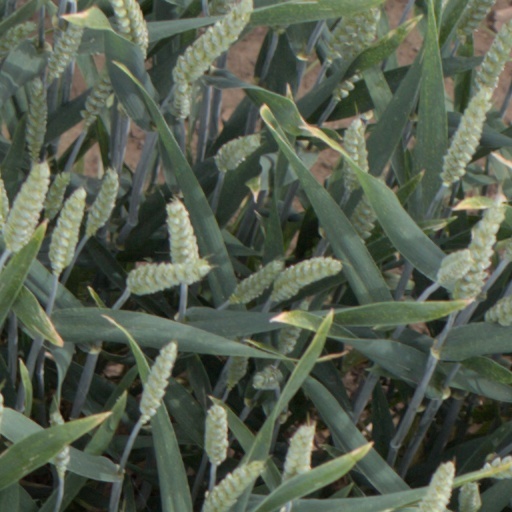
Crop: wheat